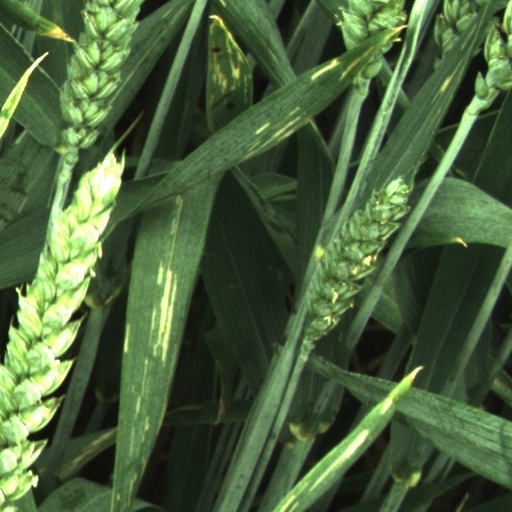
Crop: wheat